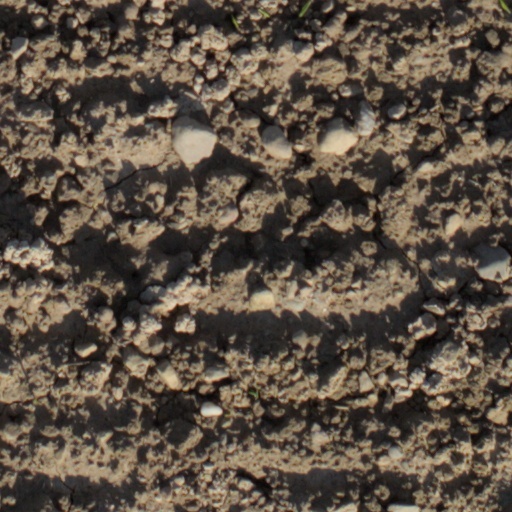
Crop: wheat